Gone with the Wind (film)

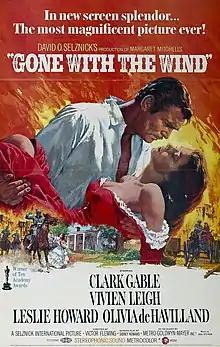
Poster shows Rhett Butler carrying Scarlett O'Hara against a backdrop of the Burning of Atlanta

In 1942, Selznick liquidated his company for tax reasons and sold his share in "Gone with the Wind" to his business partner, John Whitney, for $500,000. In turn, Whitney sold it to MGM for $2.8 million; thus, the studio owned the film outright. MGM immediately re-released the film in the spring of 1942, and again in 1947 and 1954. The 1954 reissue was the first time the film was shown in widescreen, compromising the original Academy ratio and cropping the top and bottom to an aspect ratio of 1.75:1. In doing so, several shots were optically re-framed and cut into the three-strip camera negatives, forever altering five shots in the film.